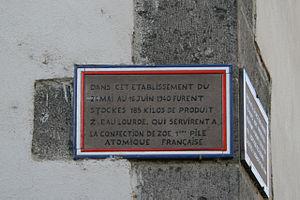
L'histoire du programme nucléaire civil de la France relate le cheminement qui a conduit la France à devenir le deuxième pays producteur d'électricité nucléaire dans le monde, tant par le nombre de réacteurs en activité que par la puissance installée et la quantité d'énergie électrique produite. Depuis les années 1990, les trois quarts de l’électricité française sont d’origine nucléaire ; en 2018 cette part est de 71,7 %.
En France, un centre nucléaire de production d’électricité, plus communément appelé centrale nucléaire est un site industriel qui utilise la fission de noyaux atomiques au sein d'un combustible nucléaire pour produire de l'électricité.
L'histoire du programme nucléaire militaire de la France relate le cheminement qui a conduit la France à développer un programme nucléaire militaire après la seconde guerre mondiale. La mise en place de la Force de dissuasion nucléaire française repose sur un programme d'essais nucléaires français qui débute le 13 février 1960 et prend fin le 27 janvier 1996.
L’industrie nucléaire en France est mise en place dans les années 1950 et 1960 avec la mise en service de réacteurs à uranium naturel graphite gaz, d'un réacteur à eau lourde et de Chooz A, un réacteur à eau pressurisée.
La pile Z.O.E. est la première pile atomique française. Elle initie la filière française des réacteurs à eau lourde refroidis au gaz.